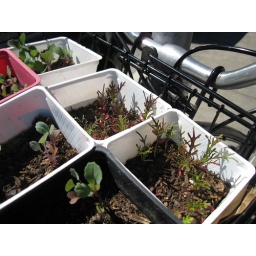
Cabbage, Chinese kale, red mustard in bicycle basket